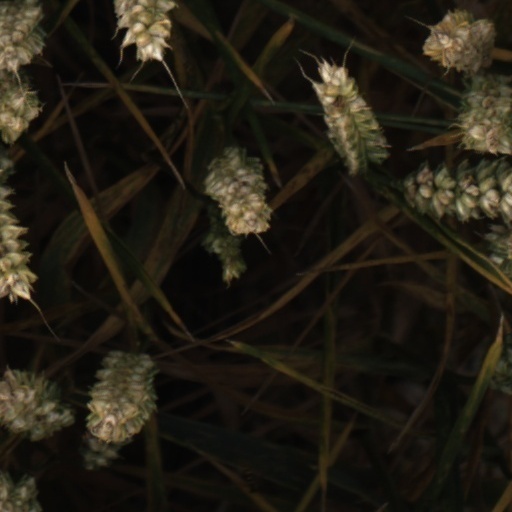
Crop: wheat